Hunterwali

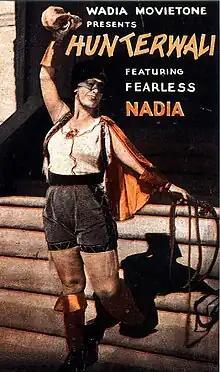

Hunterwali is a 1935 Indian Hindi-language action film by the Wadia Movietone company of Bombay (now Mumbai), featuring Fearless Nadia as the heroine. A story of a princess who fights injustice as the masked crusader Hunterwali (lit. "lady with the whip"), the film propelled Nadia and the Wadia brothers of Wadia Movietone to fame.